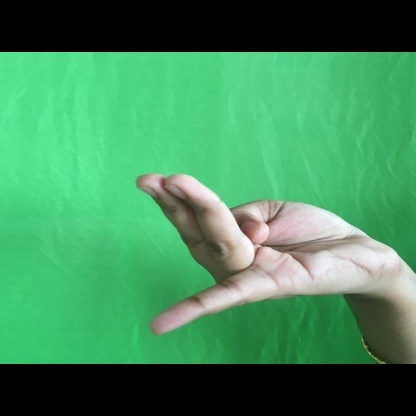
Mudra: Chaturam